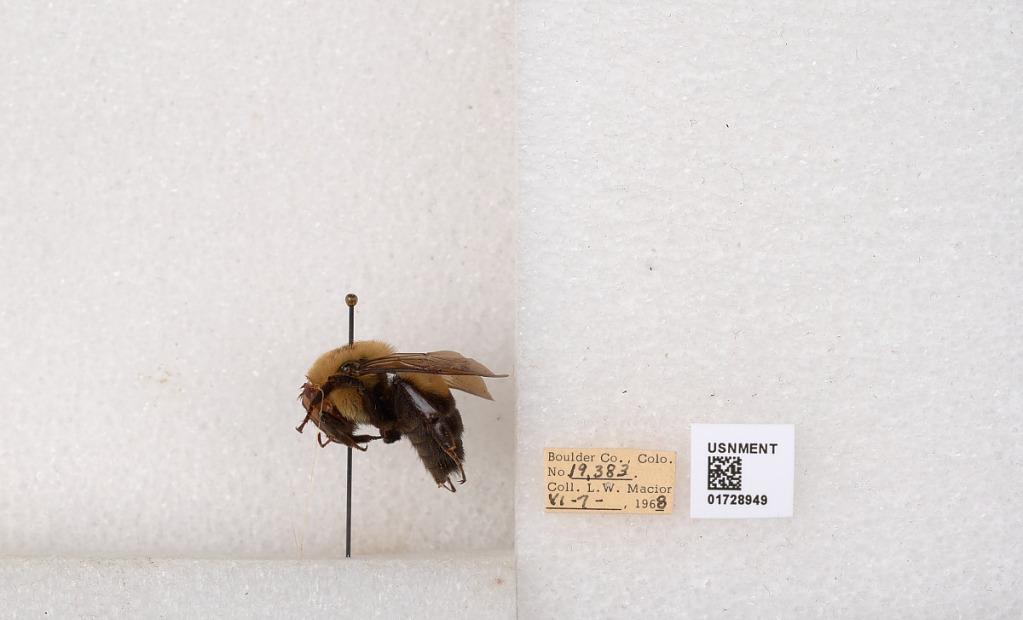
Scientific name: Bombus (Separatobombus) griseocollis (De Geer)
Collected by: L. Macior
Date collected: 1968-6-7
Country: United States
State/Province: Colorado
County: Boulder
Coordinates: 40.0925, -105.358